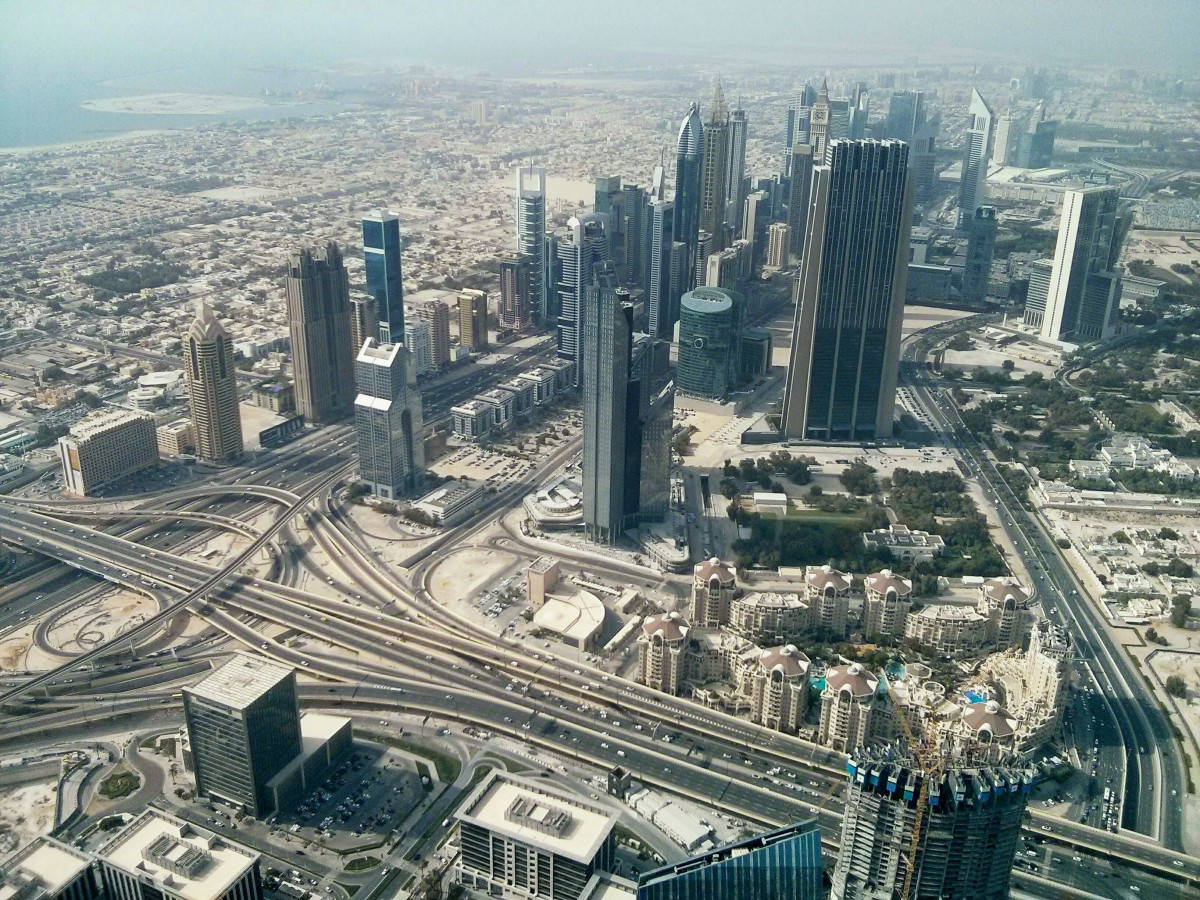
Tags: building, city, skyscraper, cityscape, downtown, dubai, landmark, tower block, metropolis, bird's eye view, aerial photography, urban area, human settlement